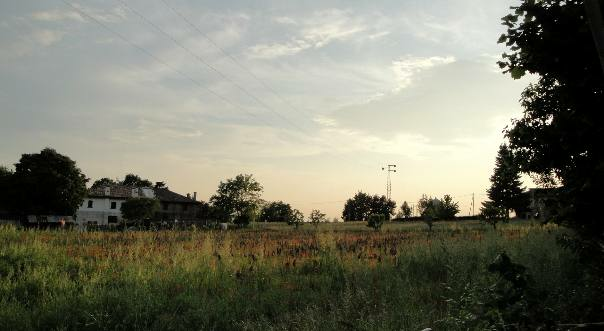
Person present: No